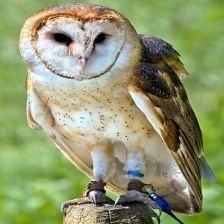
Species: BARN OWL
Scientific name: TYTO ALBA
ImageNet parent category: great_grey_owl